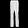
Label: Trouser